Universal Studios Singapore

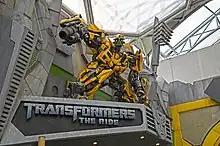
Bumblebee Statue above the entrance to Transformers: The Ride – 3D.

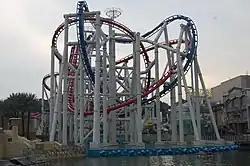

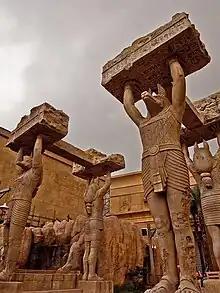
Statues of Ancient Egypt

"Sci-Fi City" is themed to a supposed metropolis of the future. It is the home of a pair of Vekoma dueling roller coasters. "Transformers" character appearances include Optimus Prime, Bumblebee and Megatron.